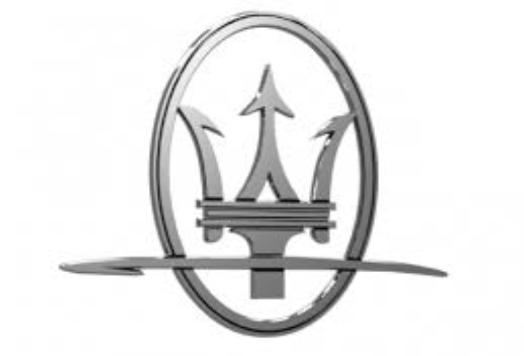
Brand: Maserati
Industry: Transportation